Vornado Air

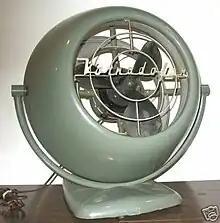
Vornado Model 12D1, in diameter, Bakelite blade, circa 1945

Ralph K. Odor experimented with different designs to improve airplane propellers in the late 1920s. In the 1930s, Odor met Ottis A. Sutton and the two men continued to experiment with different designs for propellers and were granted several patents. Odor and Sutton realized the propeller designs could also be applied to household fans, and after the end of World War II, the O.A. Sutton Corporation began marketing Vornado fans under the "Vornadofan" brand name.